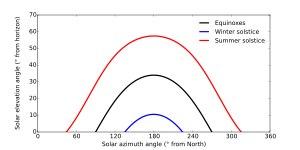
La position du Soleil dans le ciel est fonction à la fois du temps et de l'emplacement géographique de l'observation à la surface de la Terre. Alors que la Terre orbite autour du Soleil au cours d'une année, le Soleil semble se déplacer par rapport aux étoiles fixes de la sphère céleste, le long d'une trajectoire circulaire appelée écliptique.